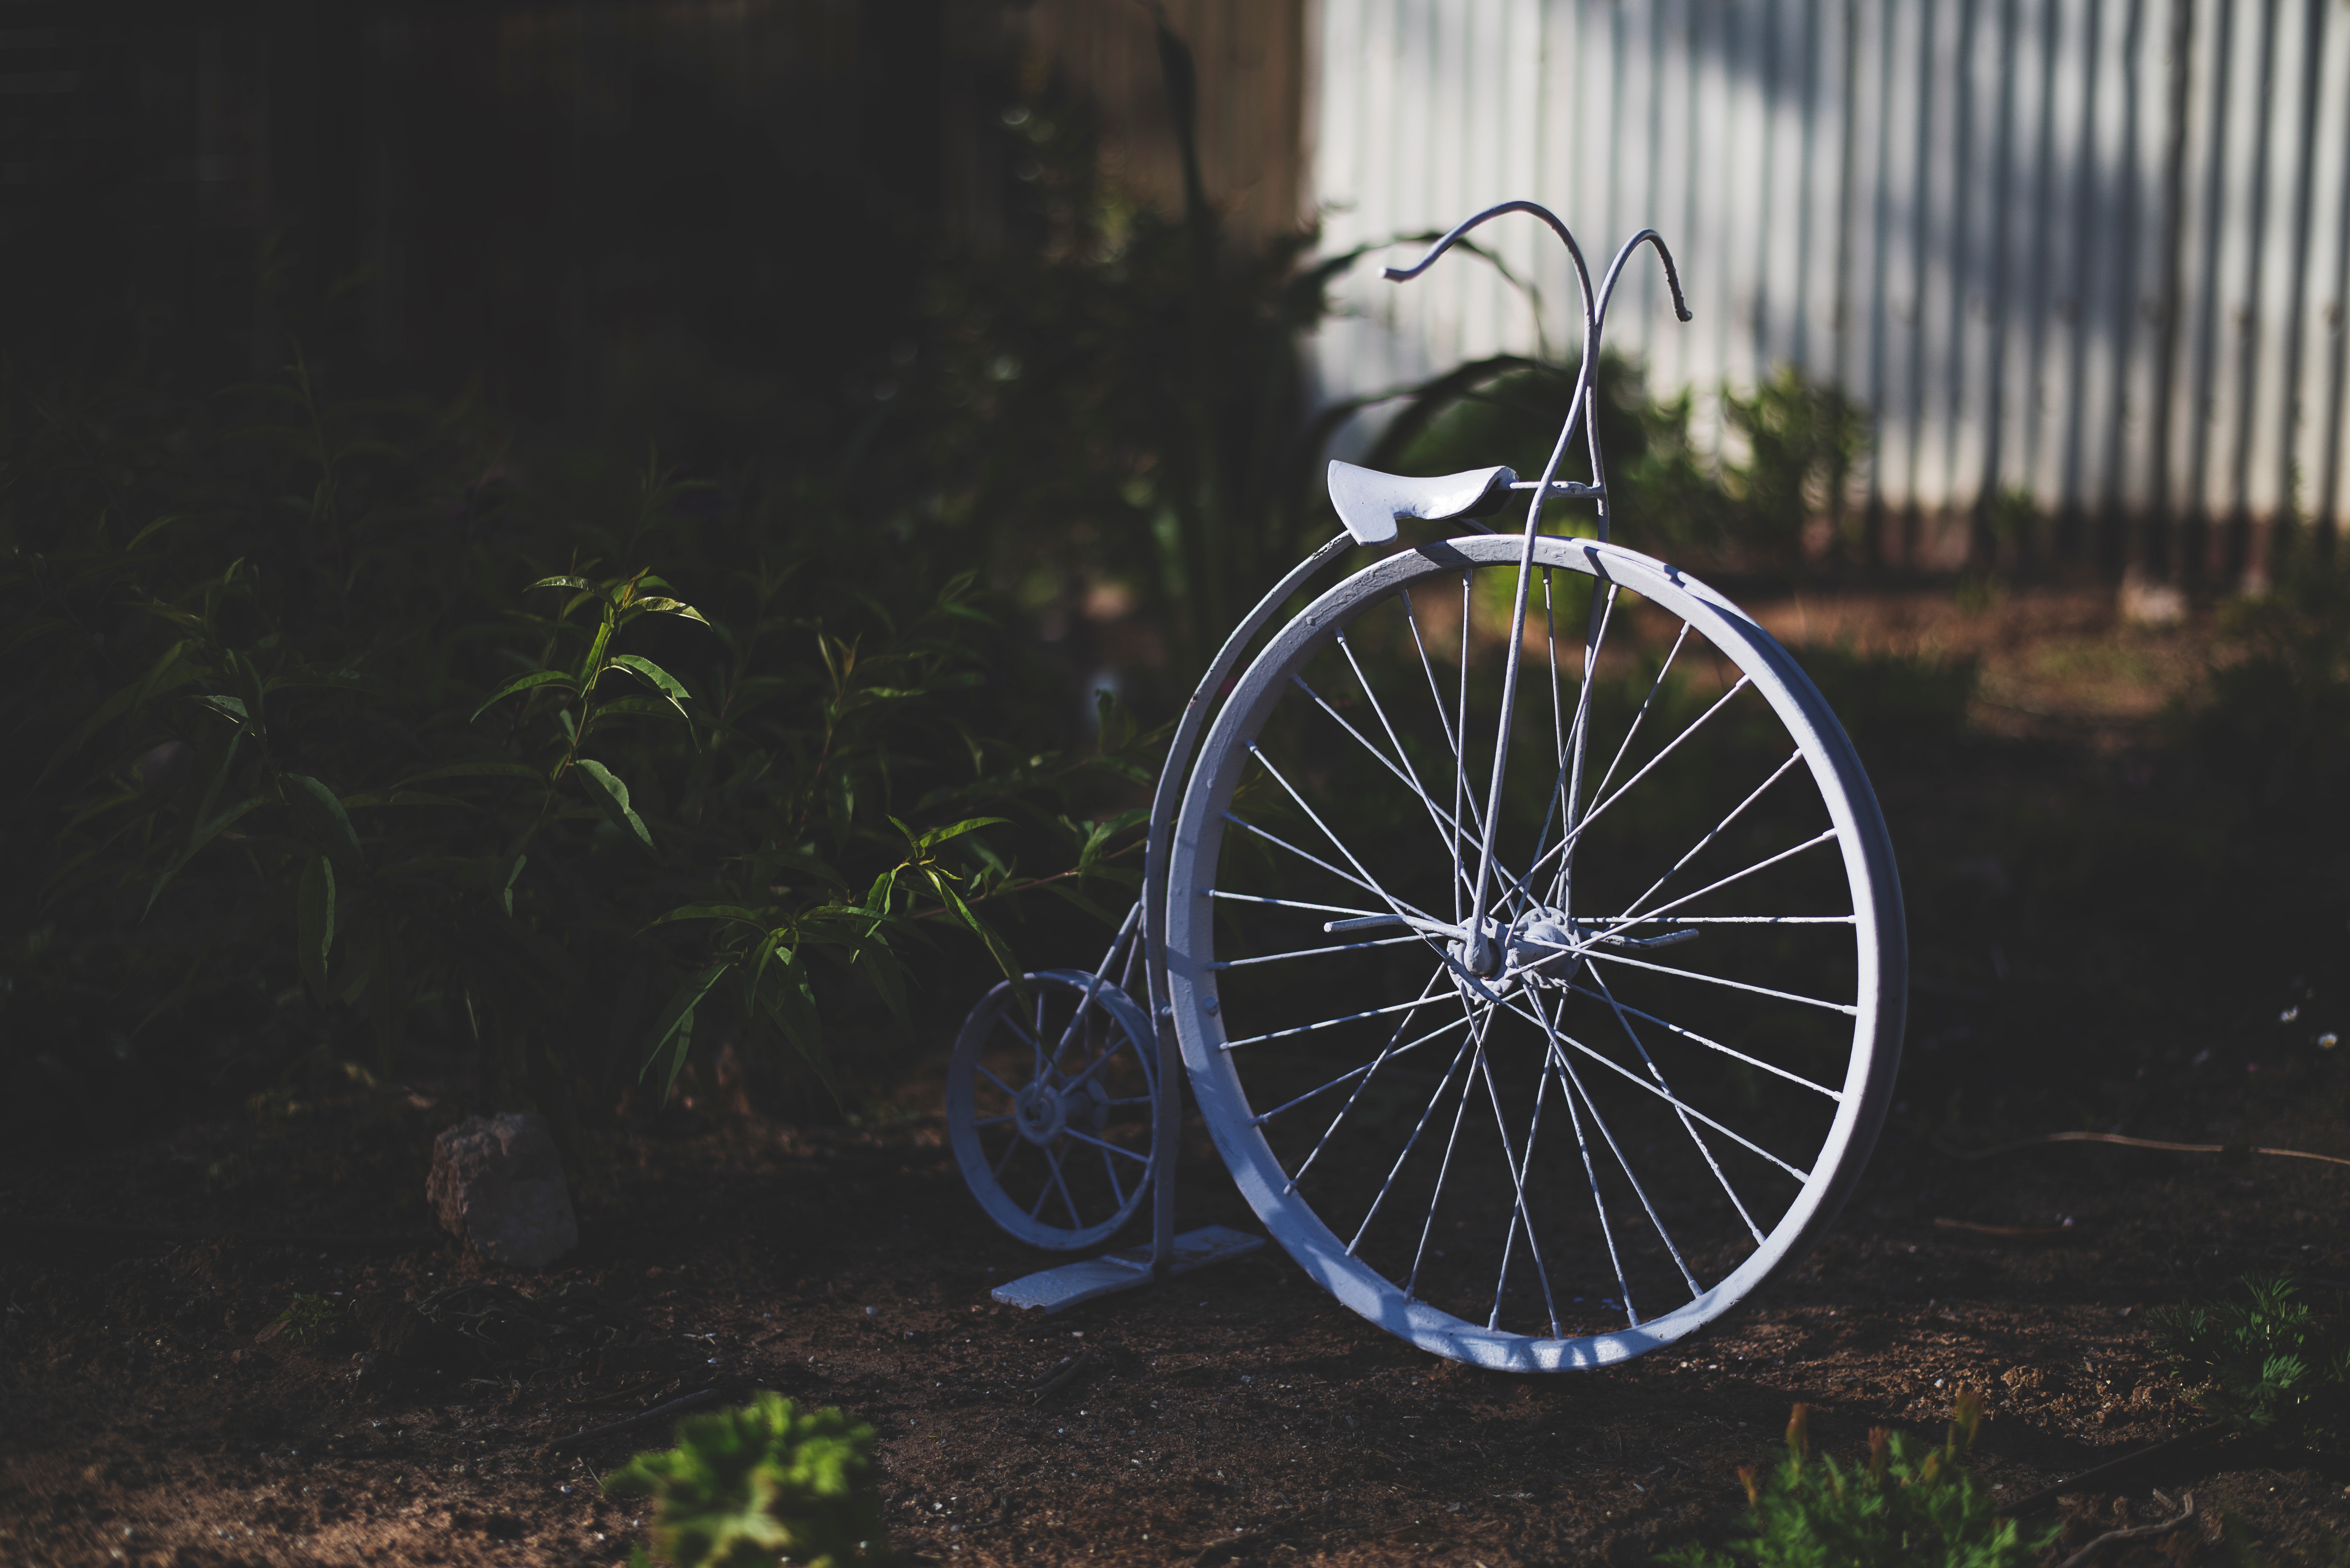
wheel, bicycle, green, vehicle, sports equipment, mountain bike, land vehicle, cyclo cross bicycle, cyclo cross, road bicycle